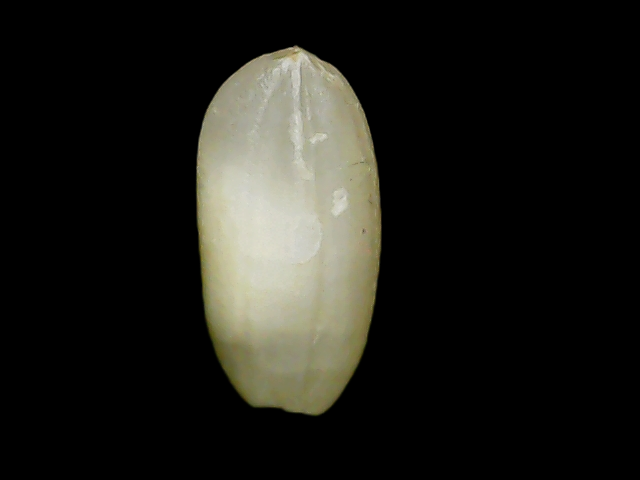
Rice variety: Binadhan10